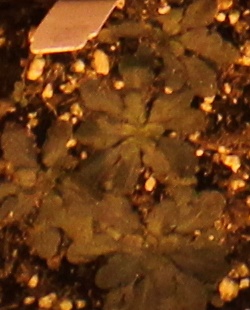
Label: Horseweed